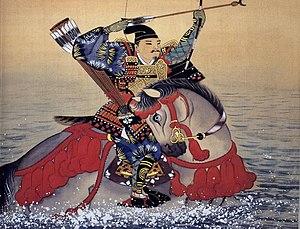
Cette page dresse une liste de personnalités nées au cours de l'année 1169 :